Phénix

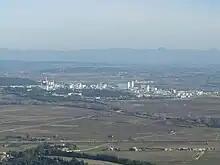
The Marcoule site, with the Phénix reactor on the very left side (red-white chimney) (2013)

Construction of Phénix began in November 1968. The first connection to the French national electricity grid was in December 1973.